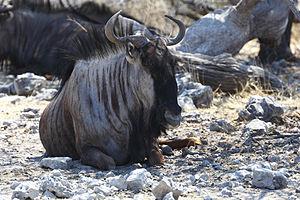
Les gnous sont les deux espèces de bovidés du genre Connochaetes.